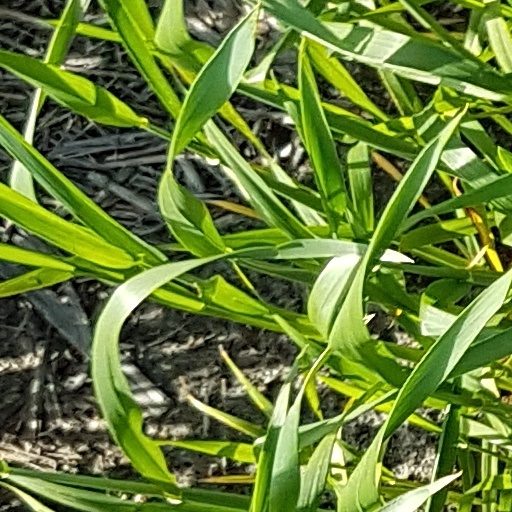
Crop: wheat